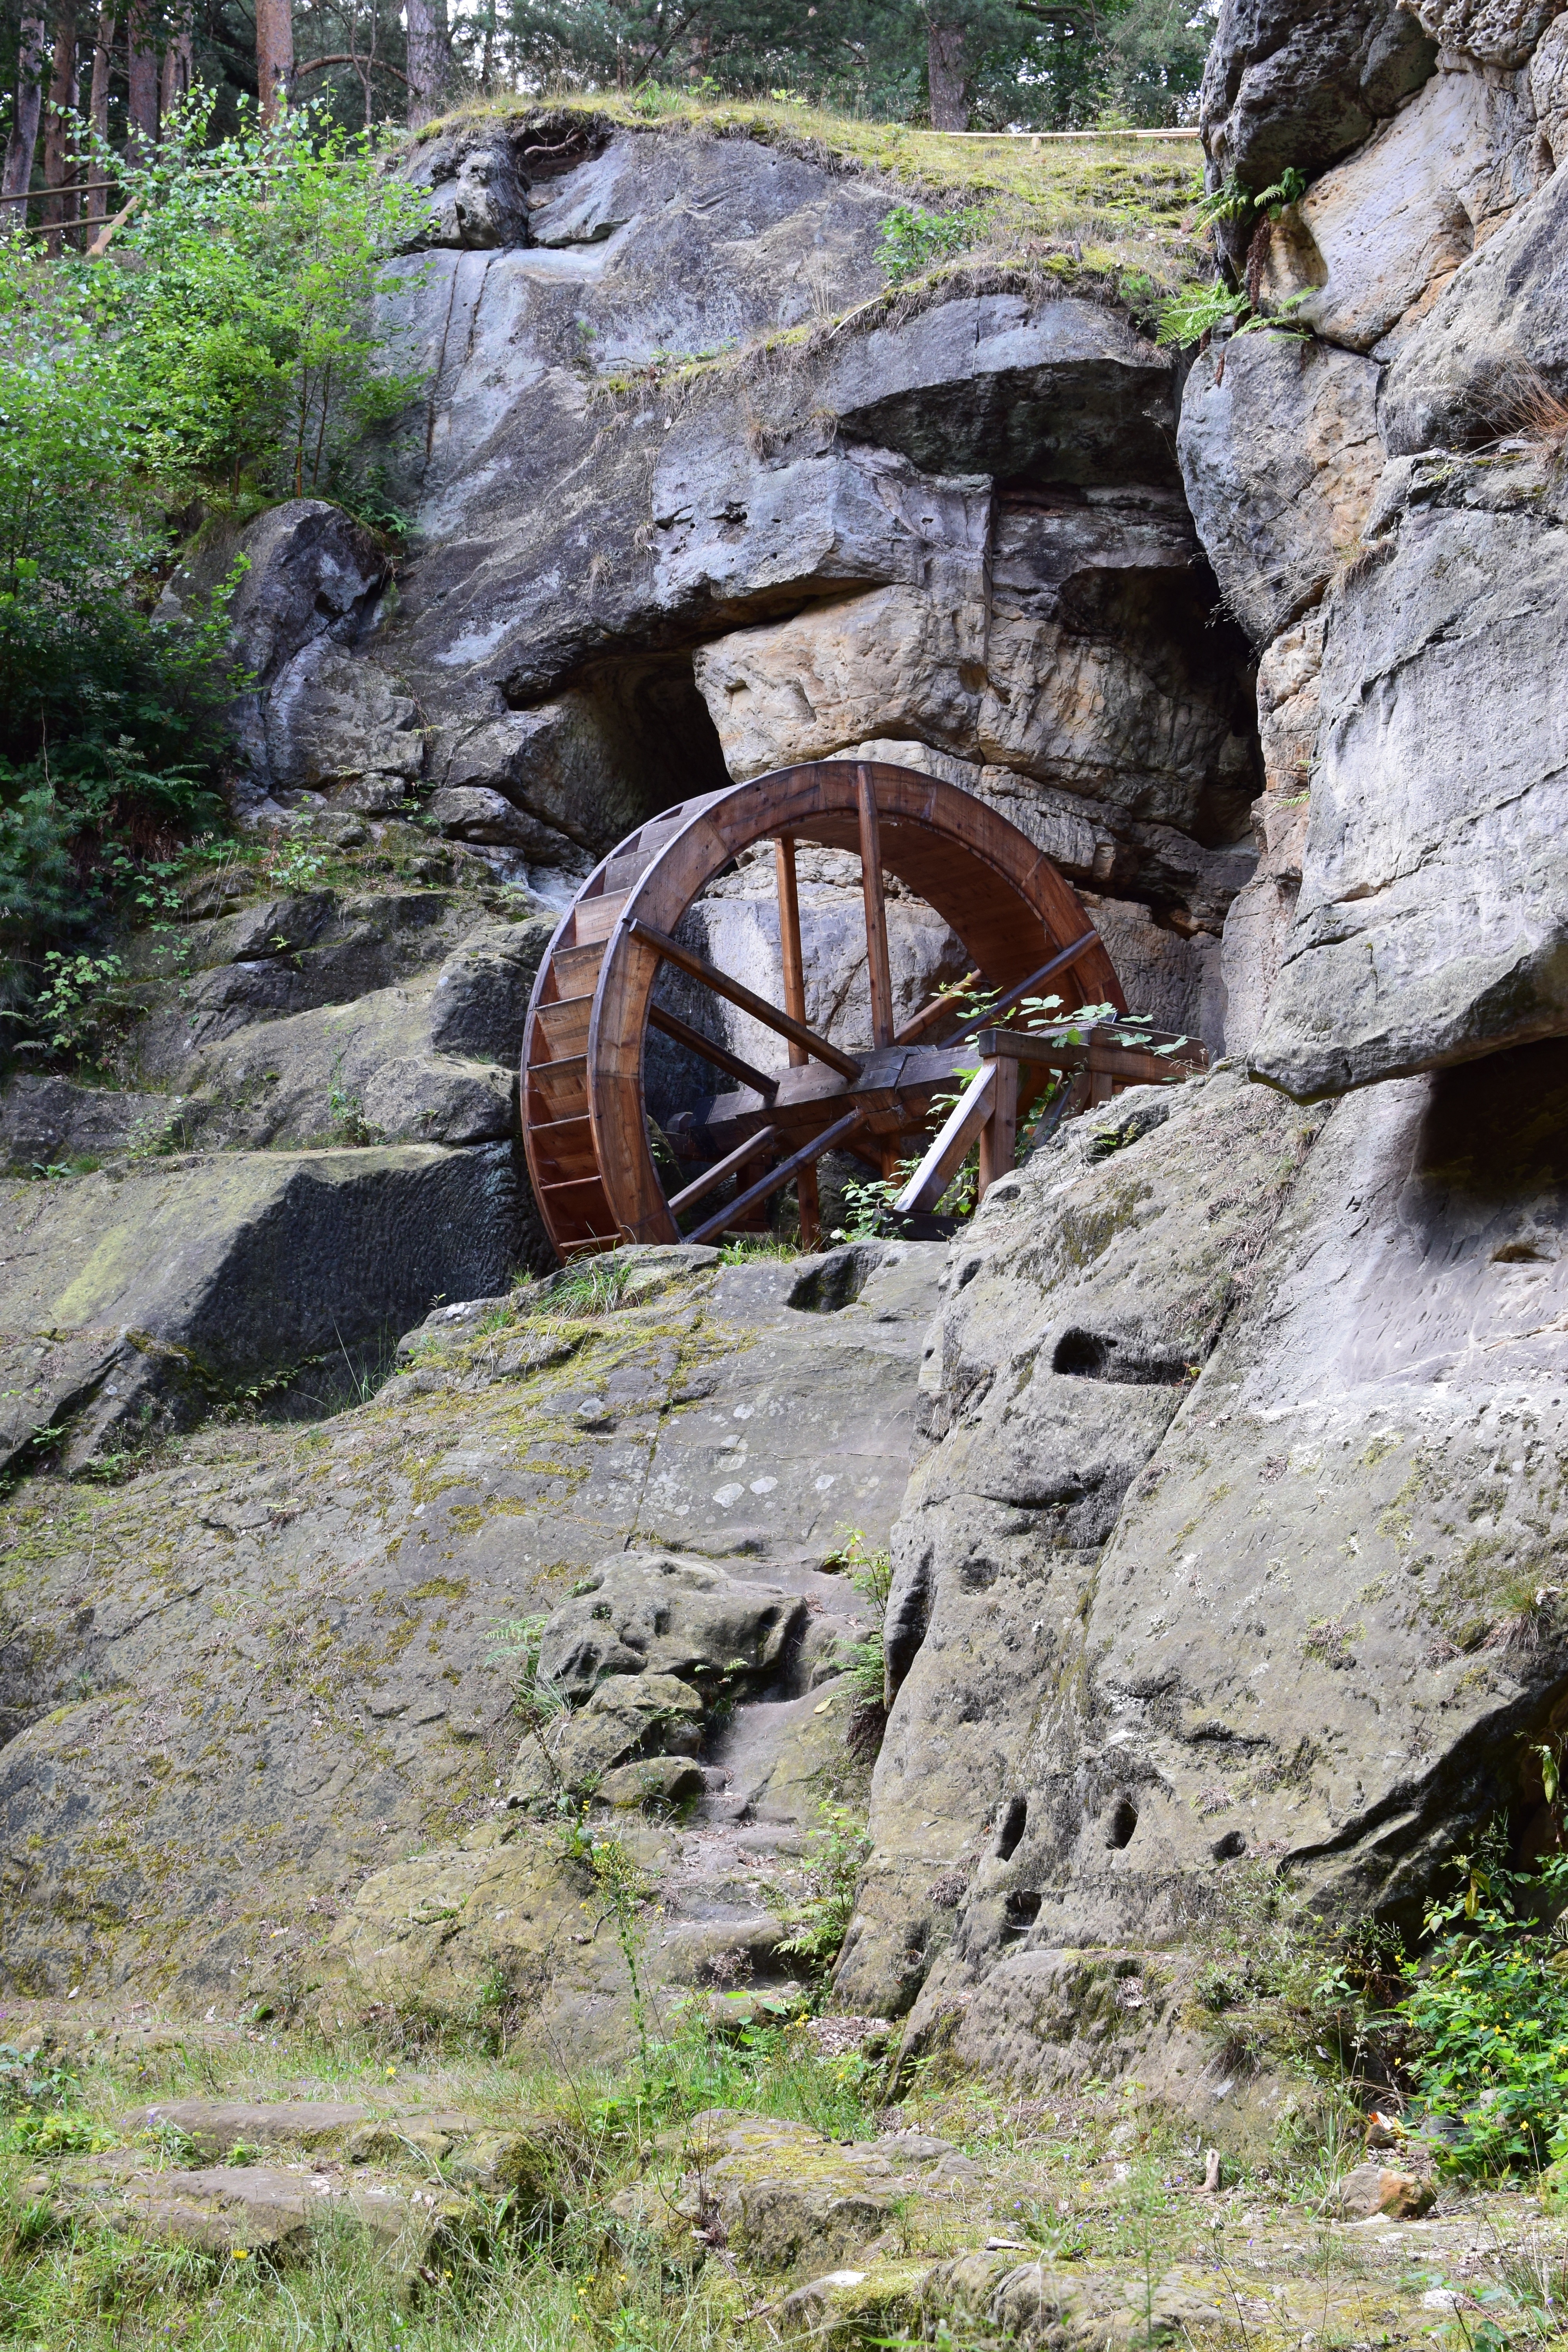
rock, wilderness, trail, old, stream, construction, geology, replica, historically, waterwheel, rural area, regenstein mill